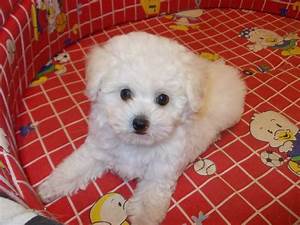
Label: dog